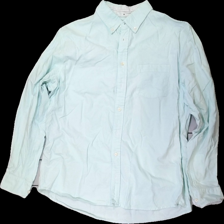
View: front
Type: Shirt
Category: Men
Brand: Dressman
Colors: Blue
Material: 100% cotton
Cut: Regular
Size: XL
Season: All
Stains: Major
Damage: fläckar krage
Damage location: top center
Damage 2 location: top left
Damage 3 location: top right
Price range: <50
Recommended usage: Remake
Description: blå skjorta, gul krage